Walther Bringolf

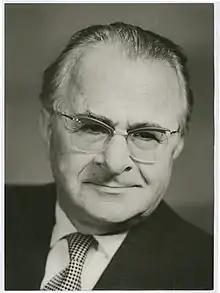
Walther Bringolf

Walther Bringolf (1 August 1895 – 24 March 1981) was a former President of the National Council of Switzerland (1961/1962). He was a member of the Social Democratic Party of Switzerland and was a long-time mayor of Schaffhausen (1933–1968).